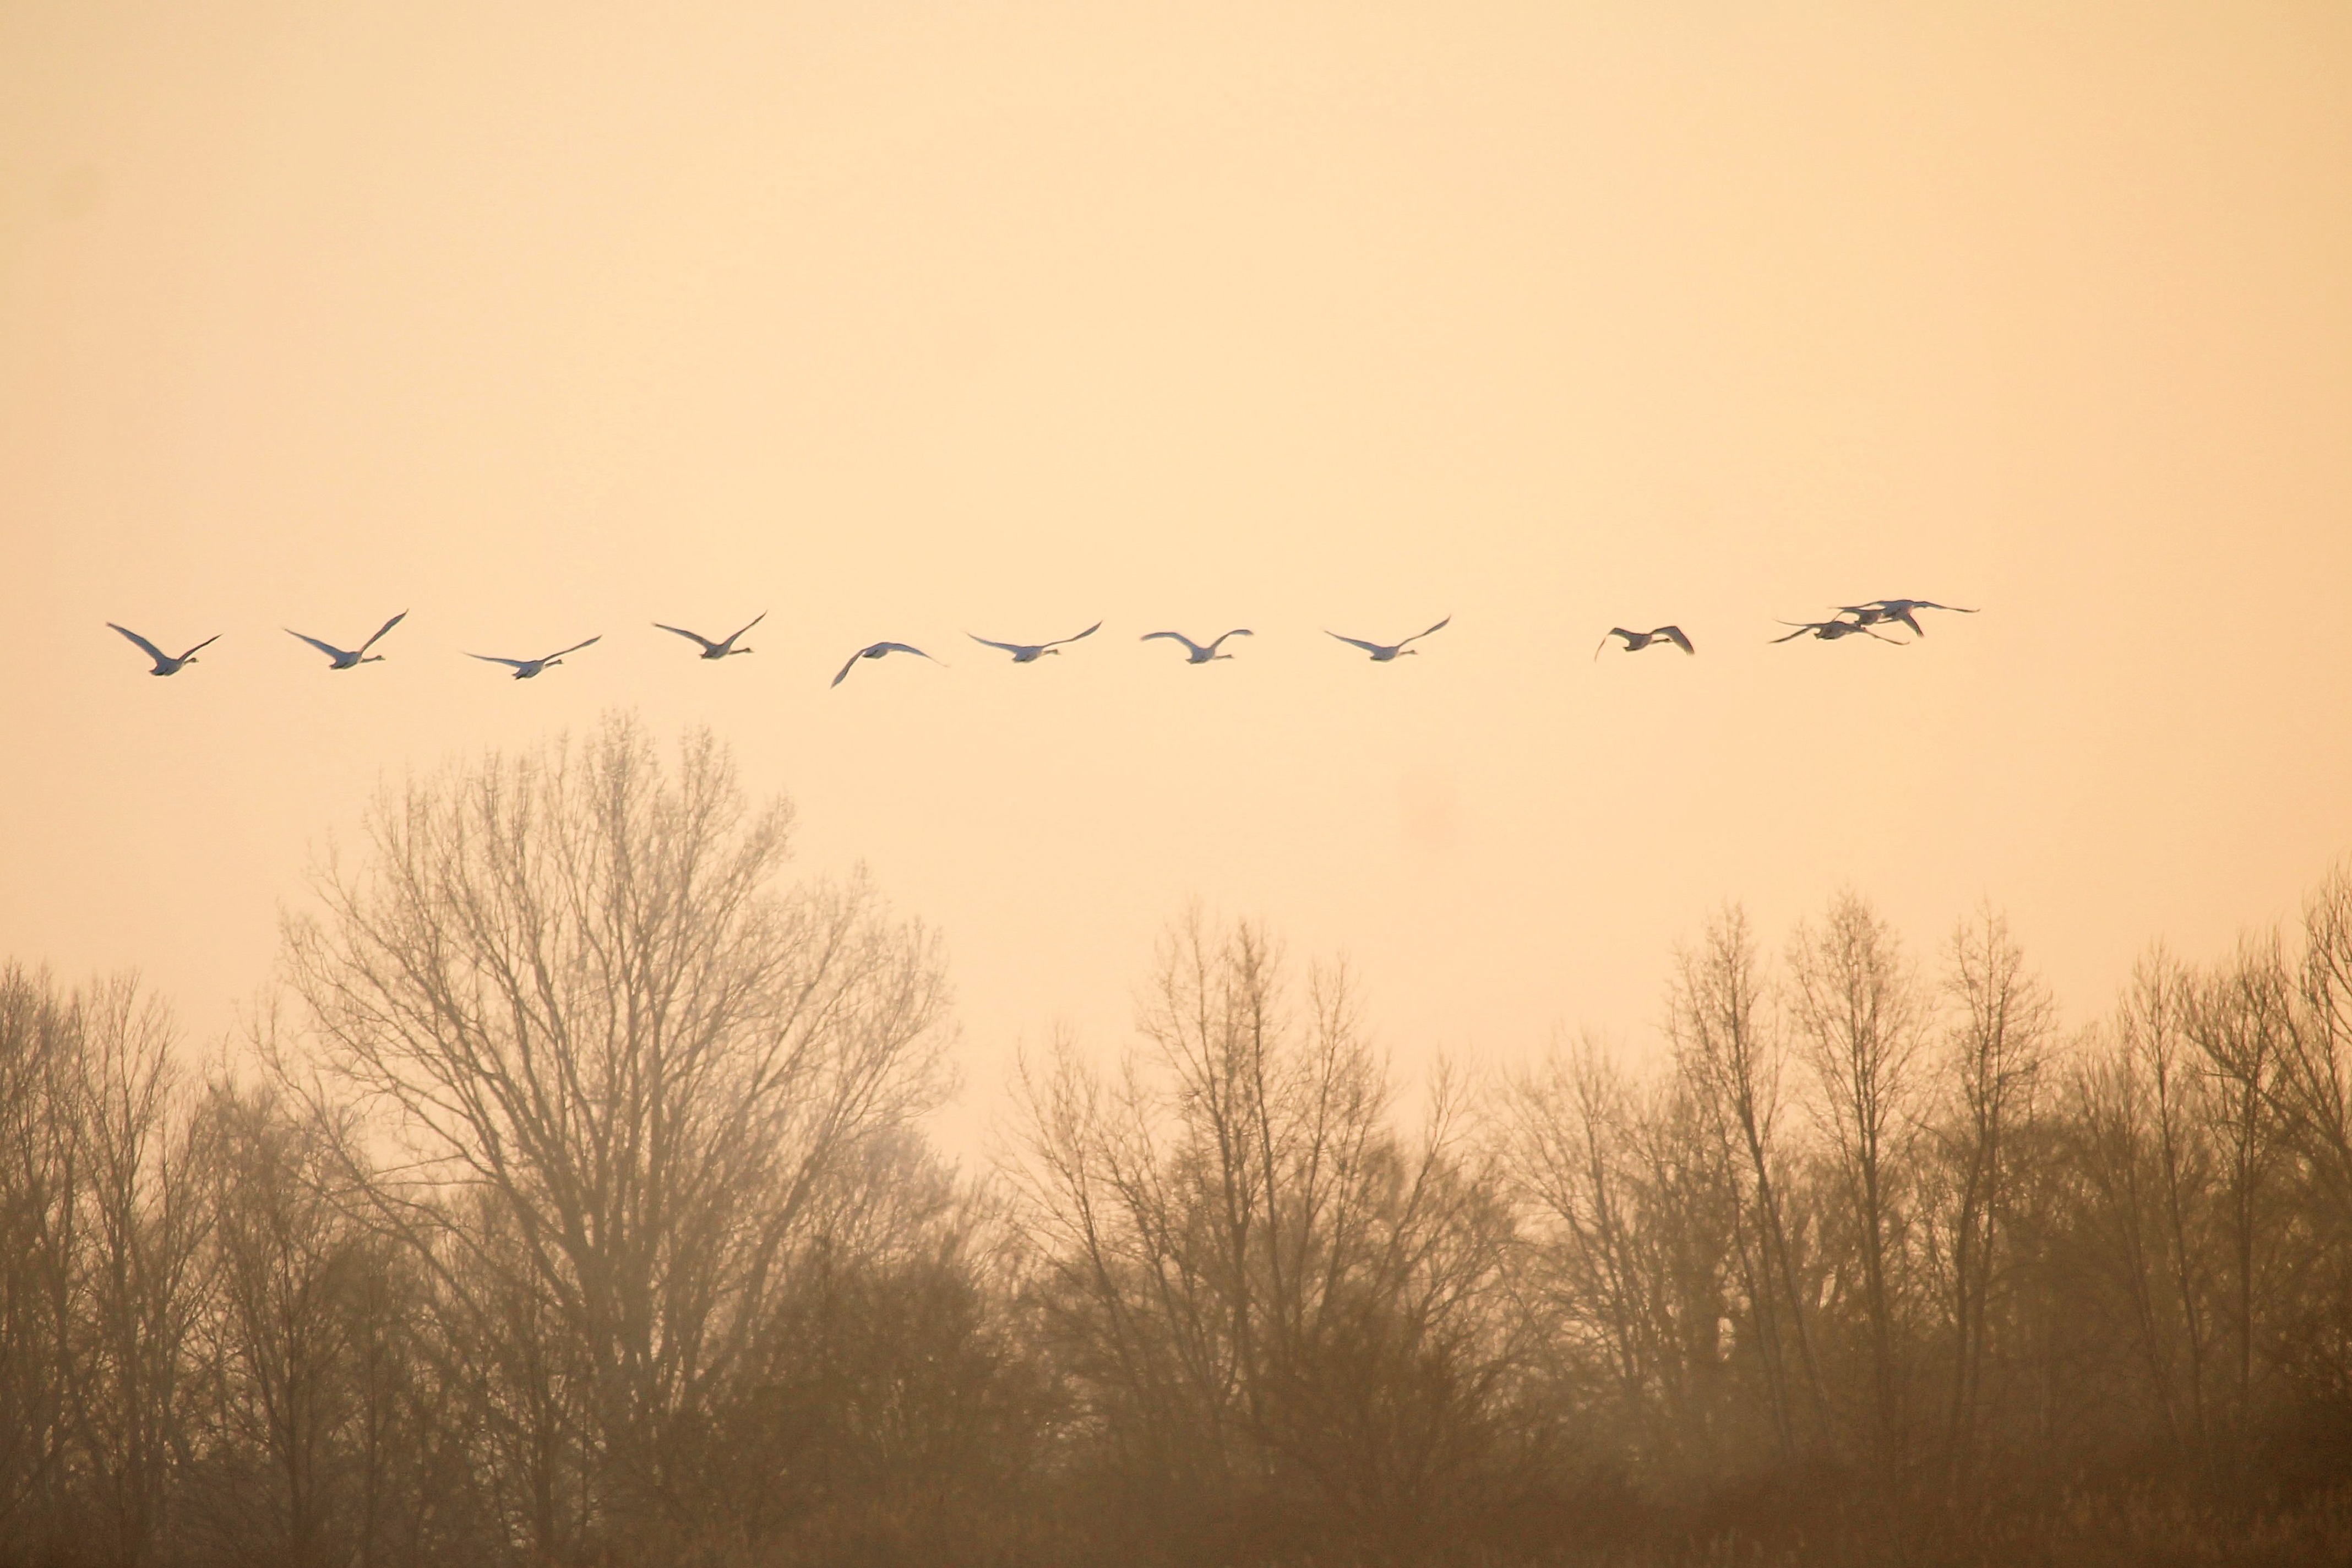
landscape, branch, bird, sky, sunrise, field, prairie, sunlight, morning, dawn, atmosphere, flock, fly, evening, twilight, canopy, calm, birds, swans, silhuette, bird migration, prettin, grass family, ecoregion, animal migration, crane like bird, elbaue